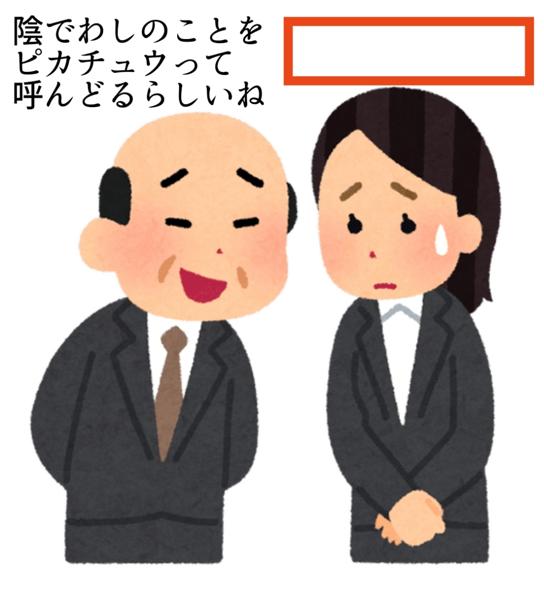
回答: ピカチョウです